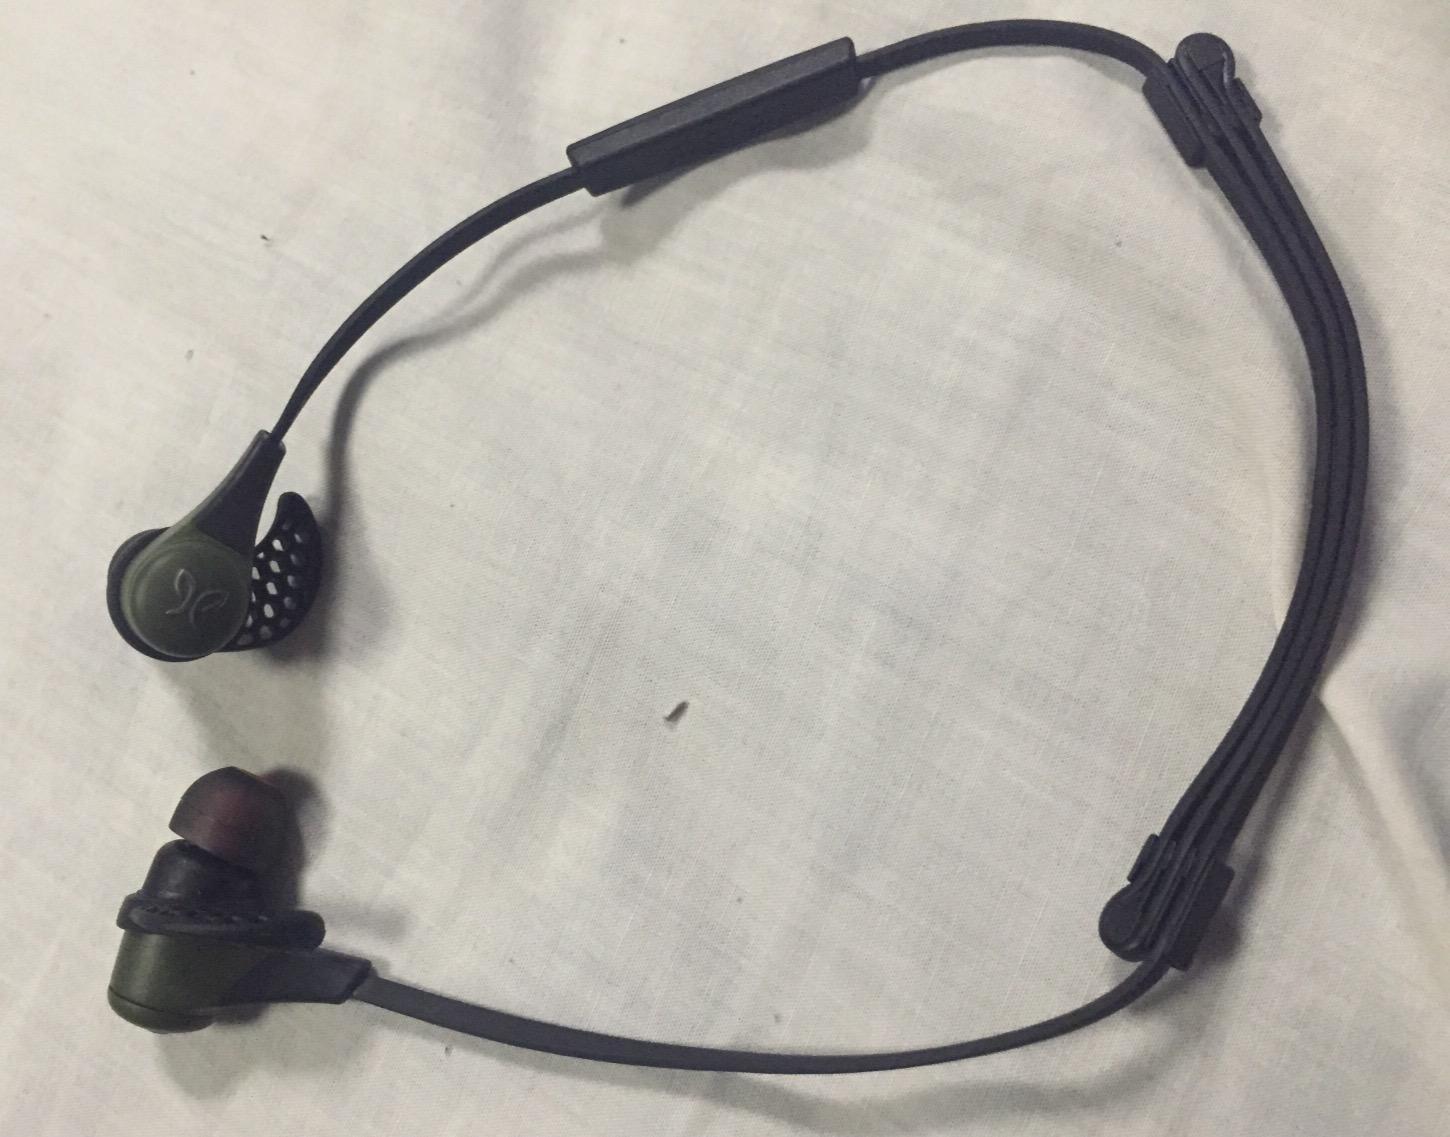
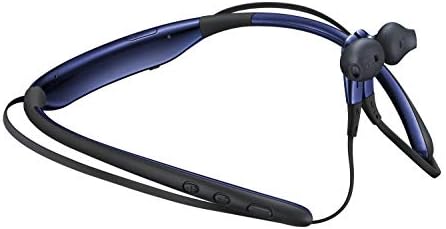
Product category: headphones
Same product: no